Korona Kielce

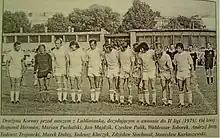
Korona Kielce team before the decisive match for promotion to the II liga against KS Lublinianka in 1975

The club was founded in 1973 after the union of two clubs from Kielce – Iskra and SHL. The new club got its first promotion to the Polish 2nd league in 1975. Unfortunately, the team did not play very well and was soon relegated. The next promotion was in 1982. Korona played in the 2nd league until 1990 when it was once again relegated. 1996 brought several changes. Nida Gips from Gacki became the new sponsor and the club's name changed to Miejski Klub Sportowy Sekcja Futbolowa Korona. During the 1998–99 season, Korona again played in the 2nd league but dropped down at the end of the season. In 2000 Korona merged with another club from Kielce – Błękitni Kielce and was renamed to Kielecki Klub Piłkarski Korona.